Andrea Geubelle

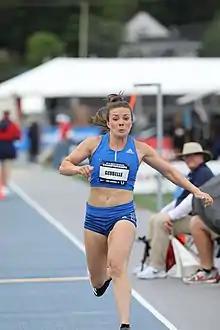
Andrea Norris at the 2018 United States Track and Field Event.

Andrea Norris (née Geubelle; born June 26, 1991) is an American track and field athlete who competes in the long jump and triple jump. Norris won the American title in 2013. She has personal records of and , respectively.